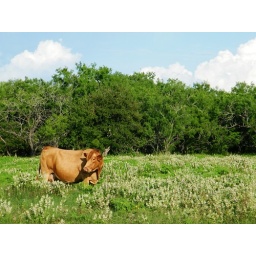
cow in field